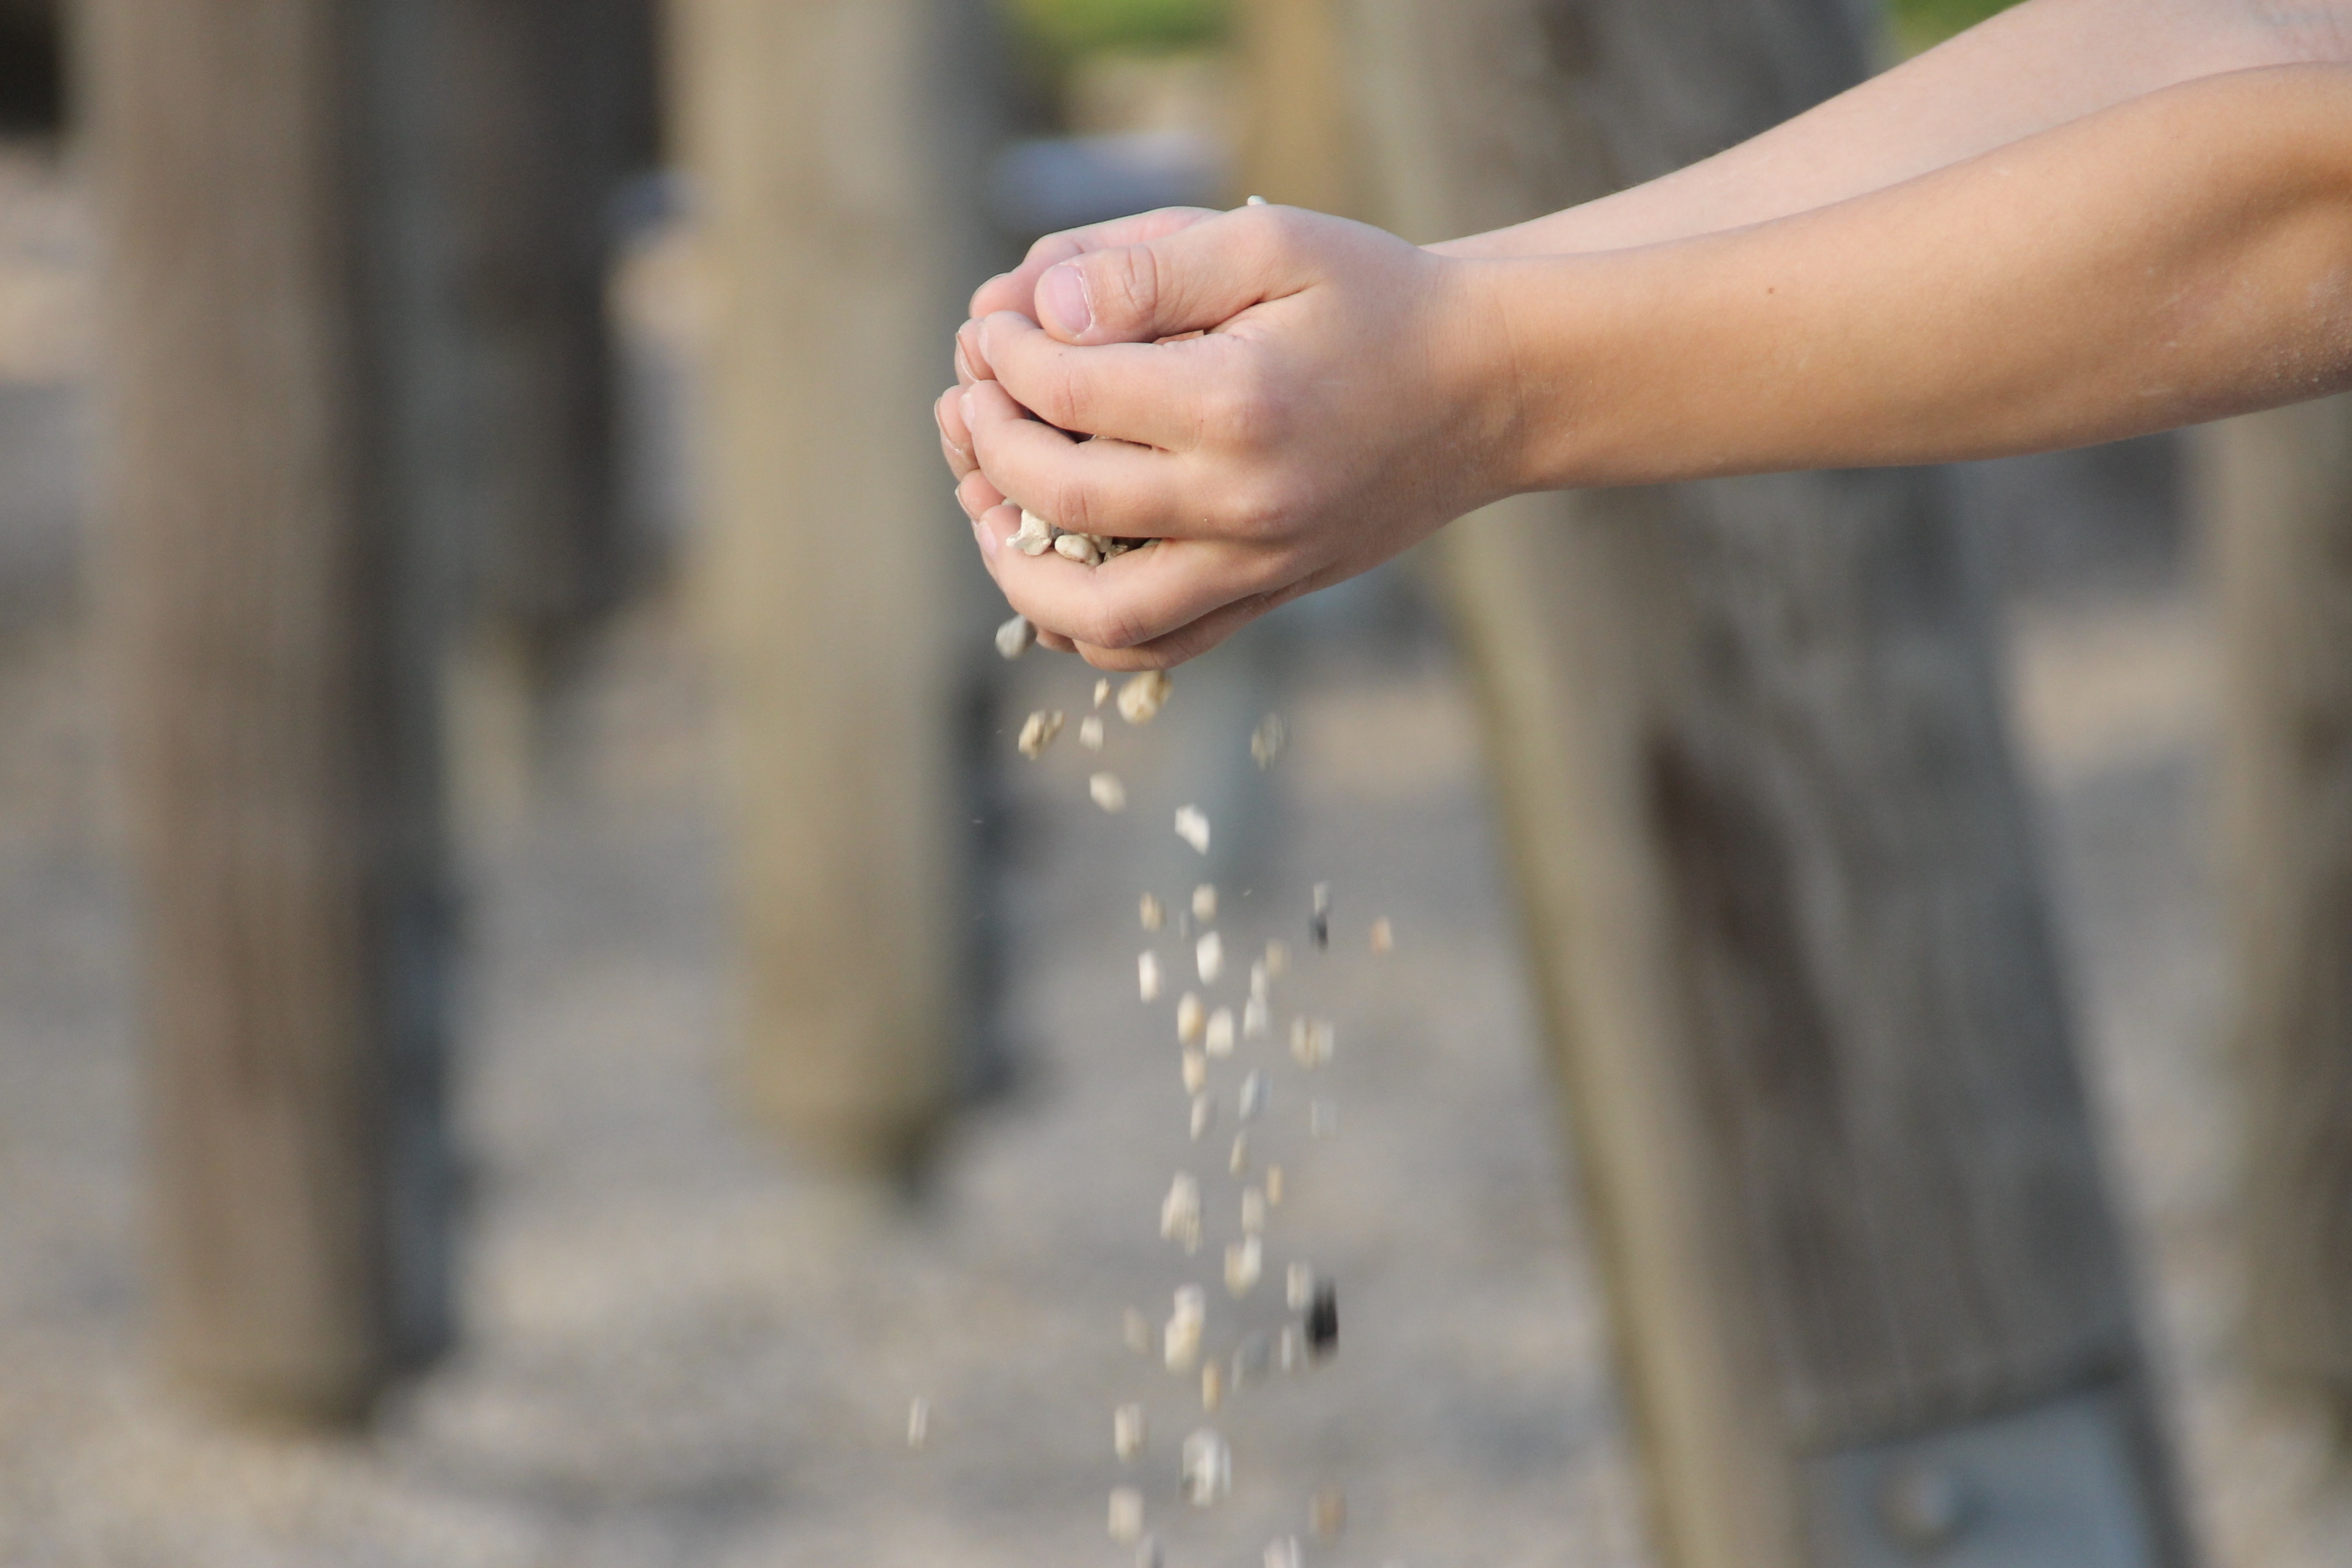
work, hand, sand, play, child, holding hands, close up, stones, hands, keep, interaction, trickle